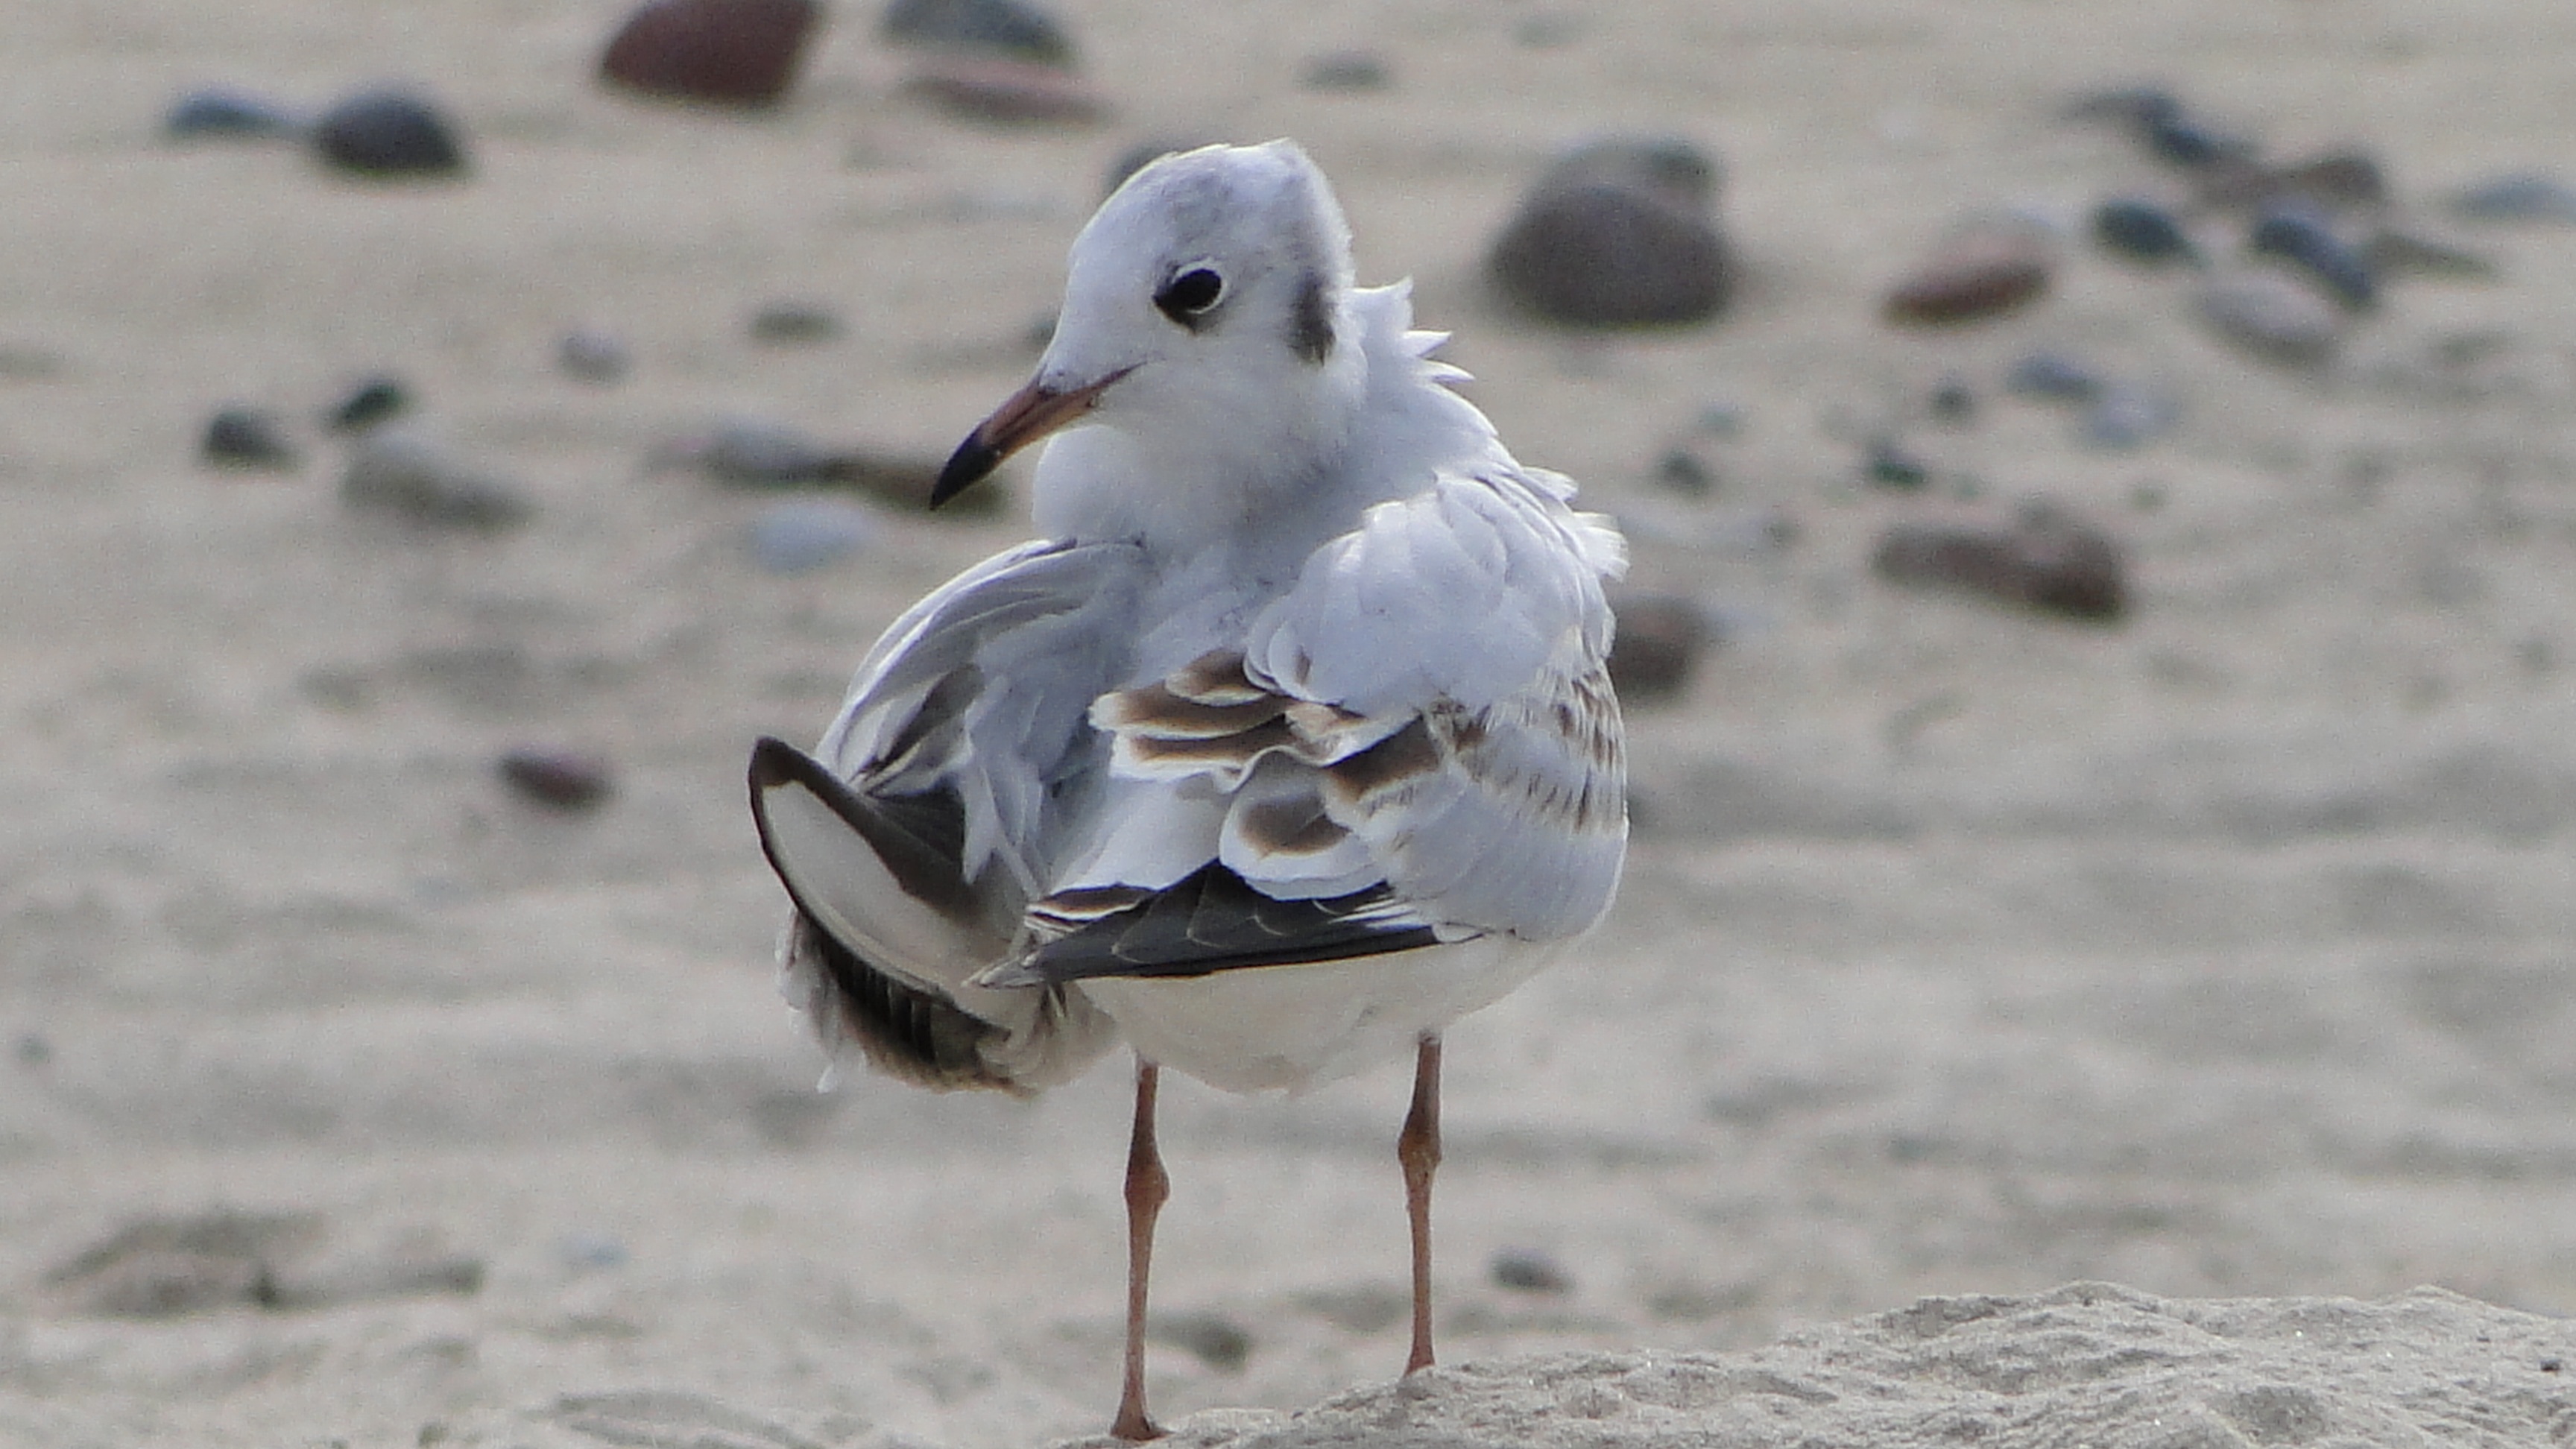
beach, sea, sand, bird, pen, seabird, seagull, wildlife, gull, beak, fauna, wings, animals, vertebrate, natur, water bird, shorebird, charadriiformes